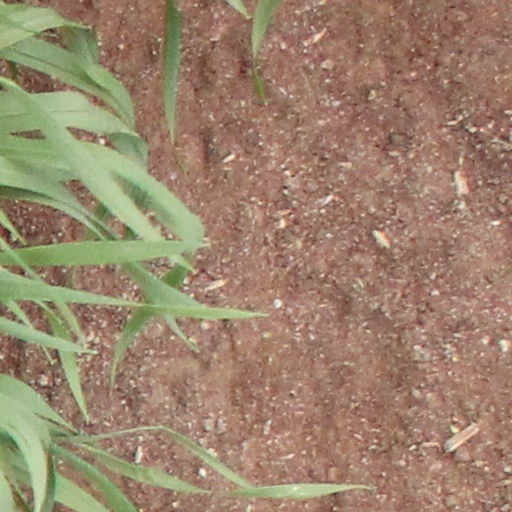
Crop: wheat